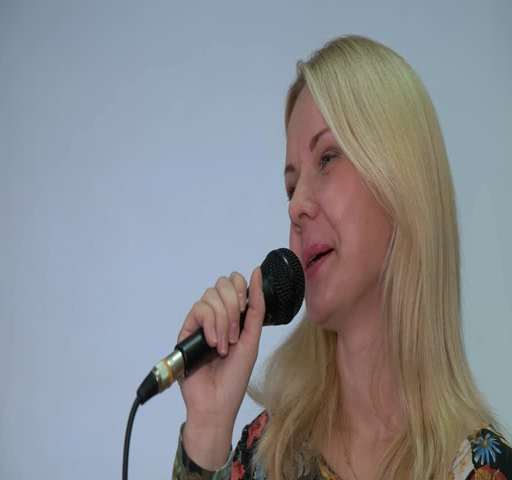
girl with a microphone picks up an interview or asks questions